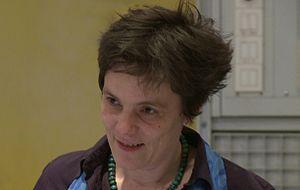
Georgía Spyropoúlou, connue à l’étranger sous le nom de Georgia Spiropoulos, née à Athènes en 1965, est une compositrice grecque.